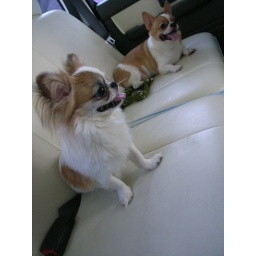
My dogs in my car